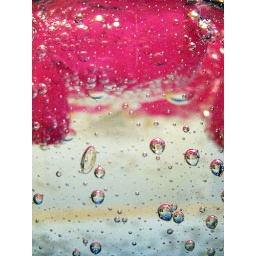
Plastic reusable &amp;quot;ice cubes&amp;quot; in a blue glass with original-flavor Ramune soda.